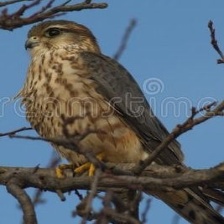
Species: MERLIN
Scientific name: FALCO COLUMBARIUS